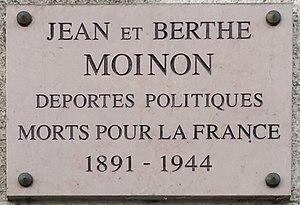
Plaque époux Moinon Rue du Buisson-Saint-Louis.
La rue Jean-et-Marie-Moinon est une voie située dans le quartier de l'Hôpital-Saint-Louis du 10ᵉ arrondissement de Paris, en France.
La rue du Buisson-Saint-Louis est une voie du 10ᵉ arrondissement de Paris, en France.